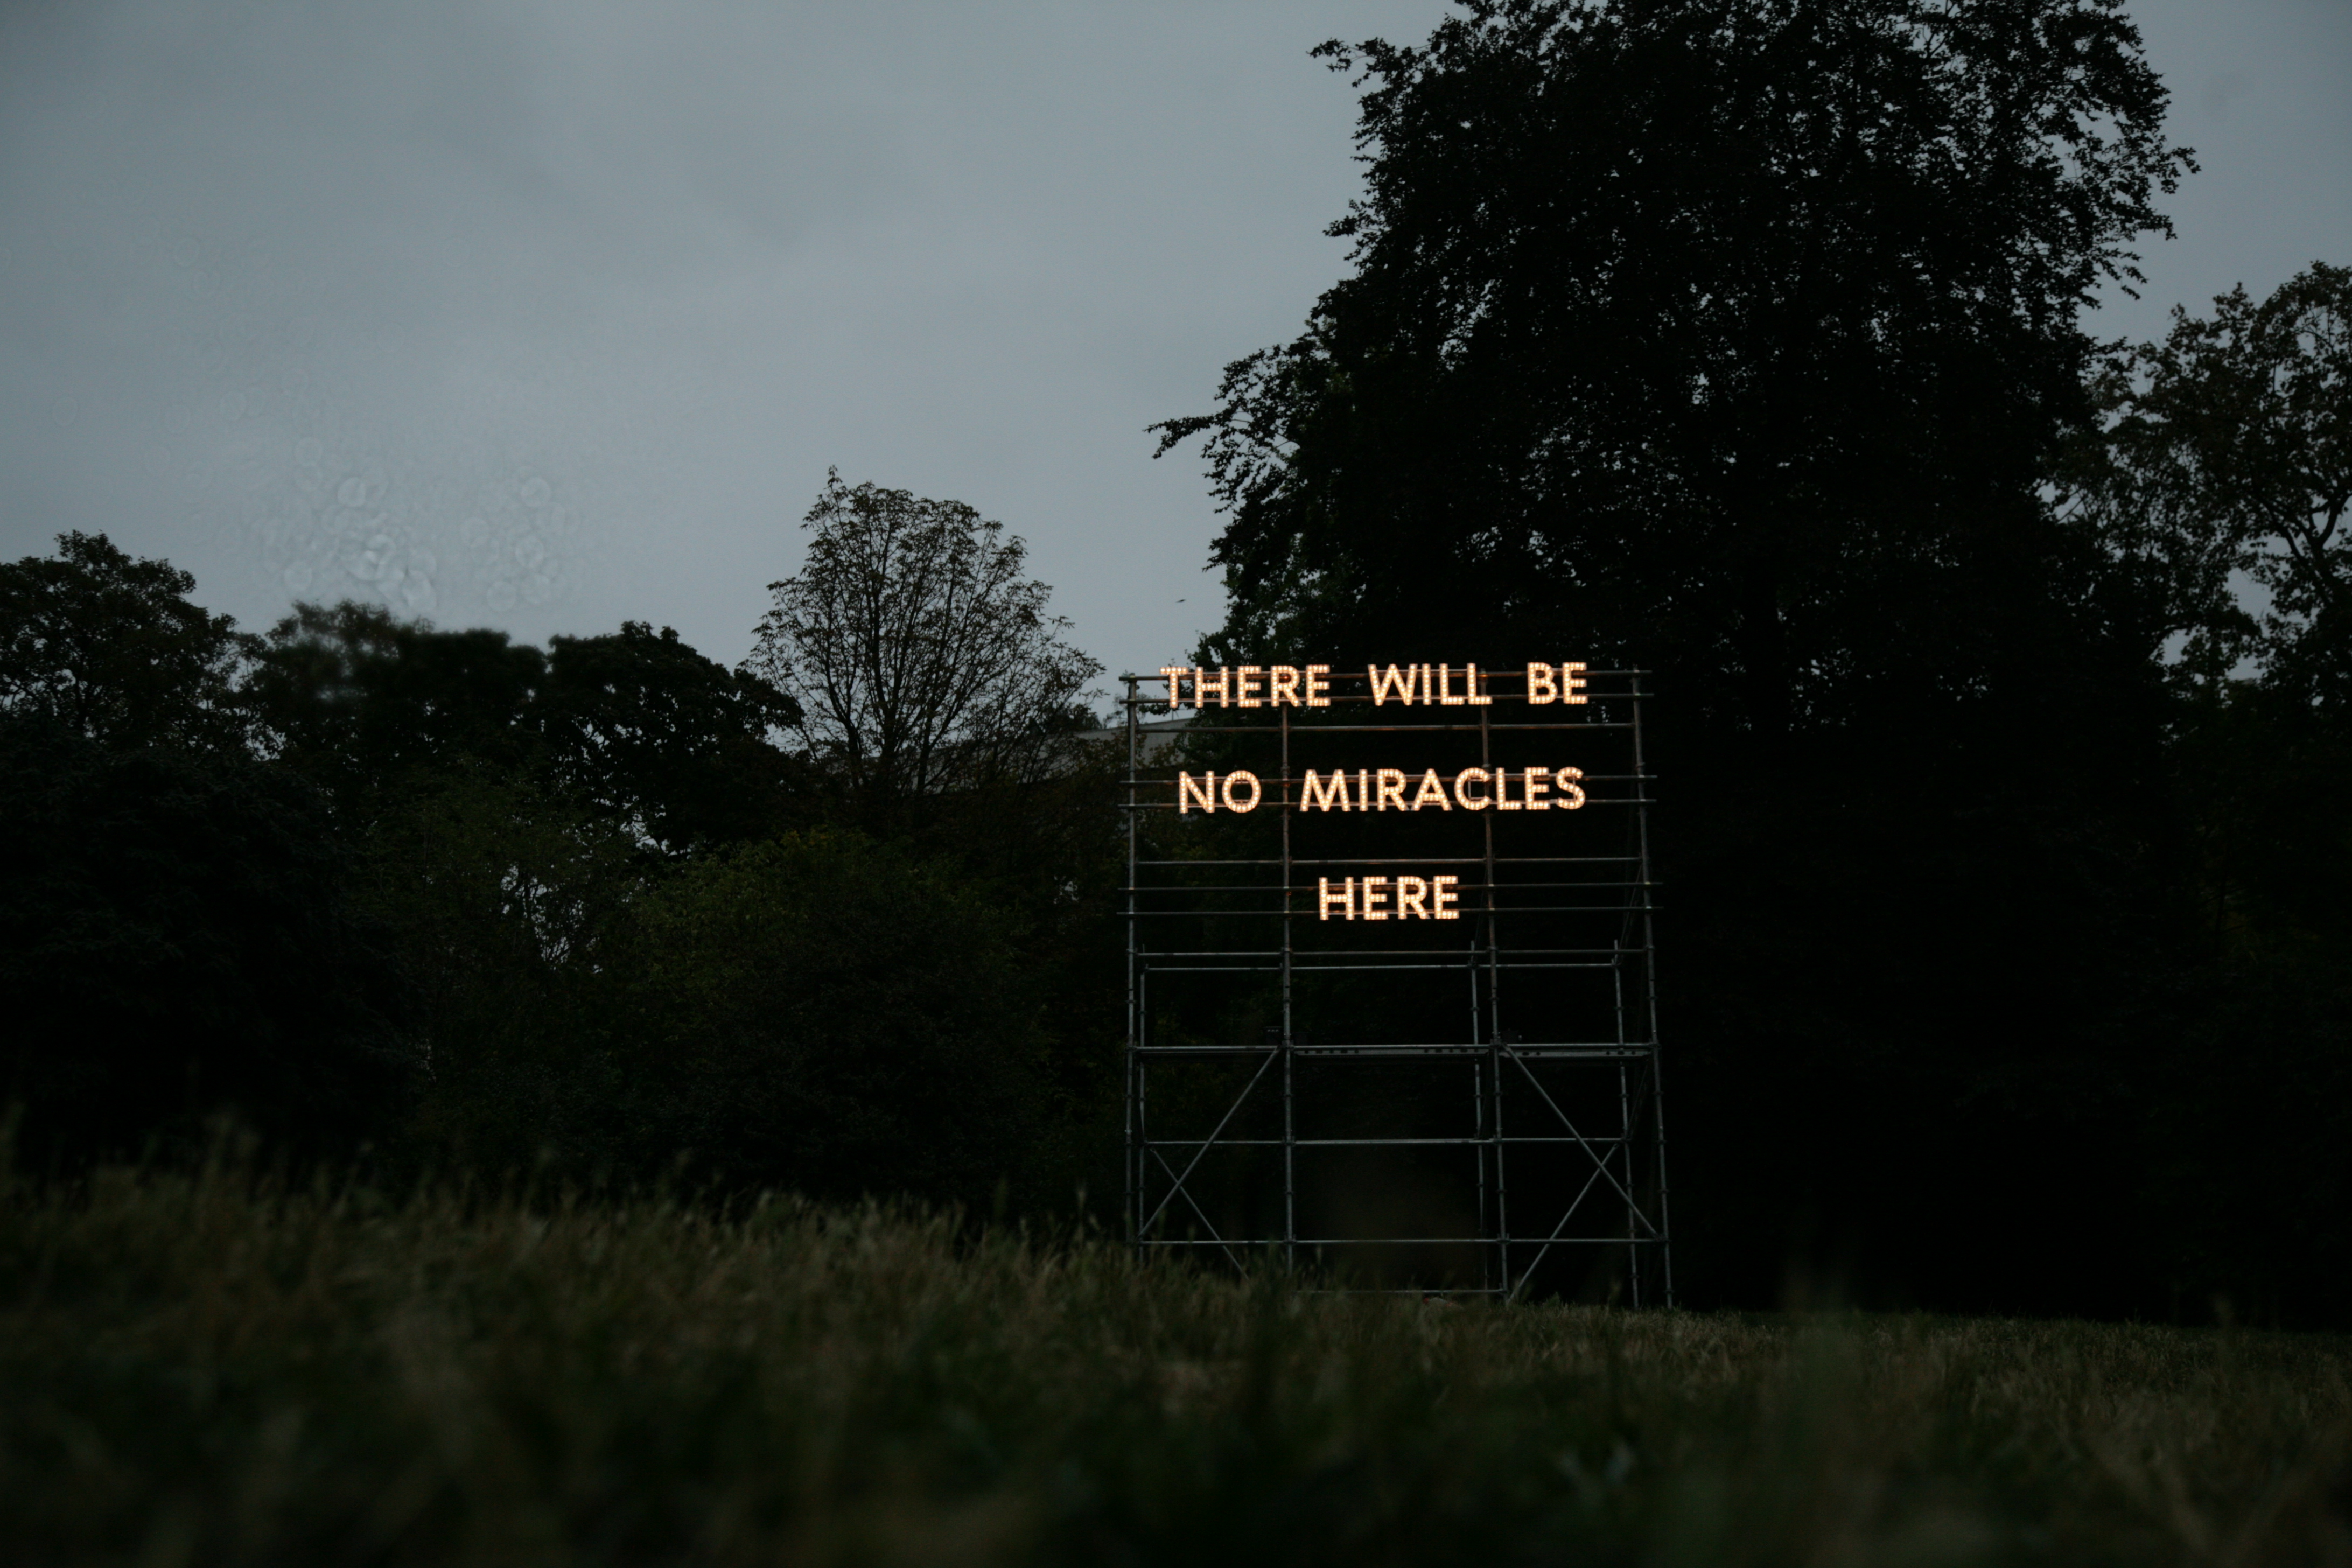
tree, light, house, morning, paris, france, park, darkness, garden, art, parc, kunst, installation, parque, parco, miracle, parigi, nuitblanche, parijs, whitenight, pary, butteschaumont, nathancoley, rural area